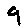
Label: 9